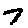
Label: 7